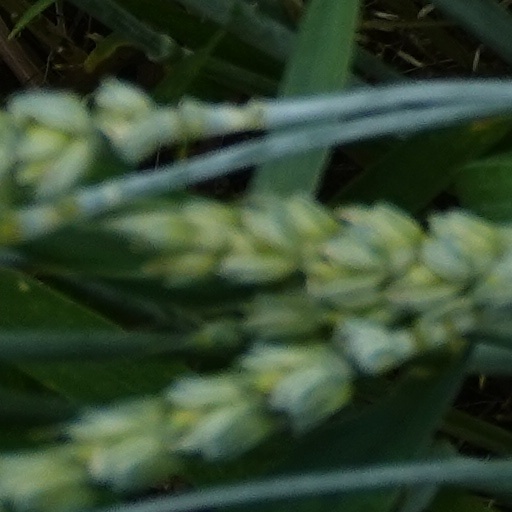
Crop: wheat